Norstedts förlag

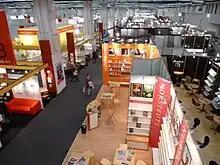
Norstedts Förlag's booth at the Frankfurt Book Fair, 2012

Norstedts Förlag is a book publishing company in Sweden. Norstedts is Sweden's oldest publishing house and one of the largest in the country. It was founded in 1823 by Per Adolf Norstedt, under the name P. A. Norstedt & Söner ("P. A. Norstedt & Sons").